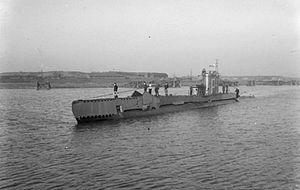
La classe U est une classe de sous-marin commandée par la Royal Navy au chantier naval Vickers-Armstrongs juste avant et au début de la Seconde Guerre mondiale. La classe U est composé de la classe Undine, composé de trois petits sous-marins et de la classe Umpire qui est composé d'un groupe, 12 sous-marins quelque peu modifiés pour améliorer la profondeur d'immersion, qui est commandé avant le début de la guerre et d'un groupe 34 unités complémentaires, commandé entre 1940 et 1941 pour répondre à l'effort de guerre.
L’ORP Dzik, ex-HMS P-52, est sous-marin de classe Umpire. Construit au chantier naval de Vickers-Armstrong à Barrow-in-Furness en Angleterre, il est transféré en cours de construction à la marine du Gouvernement polonais en exil.
Andrzej Kłopotowski est un sous-marinier polonais lors de la Seconde Guerre mondiale.